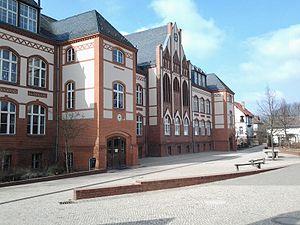
Friedrich Schiller école primaire (Berlin-Mahlsdorf)